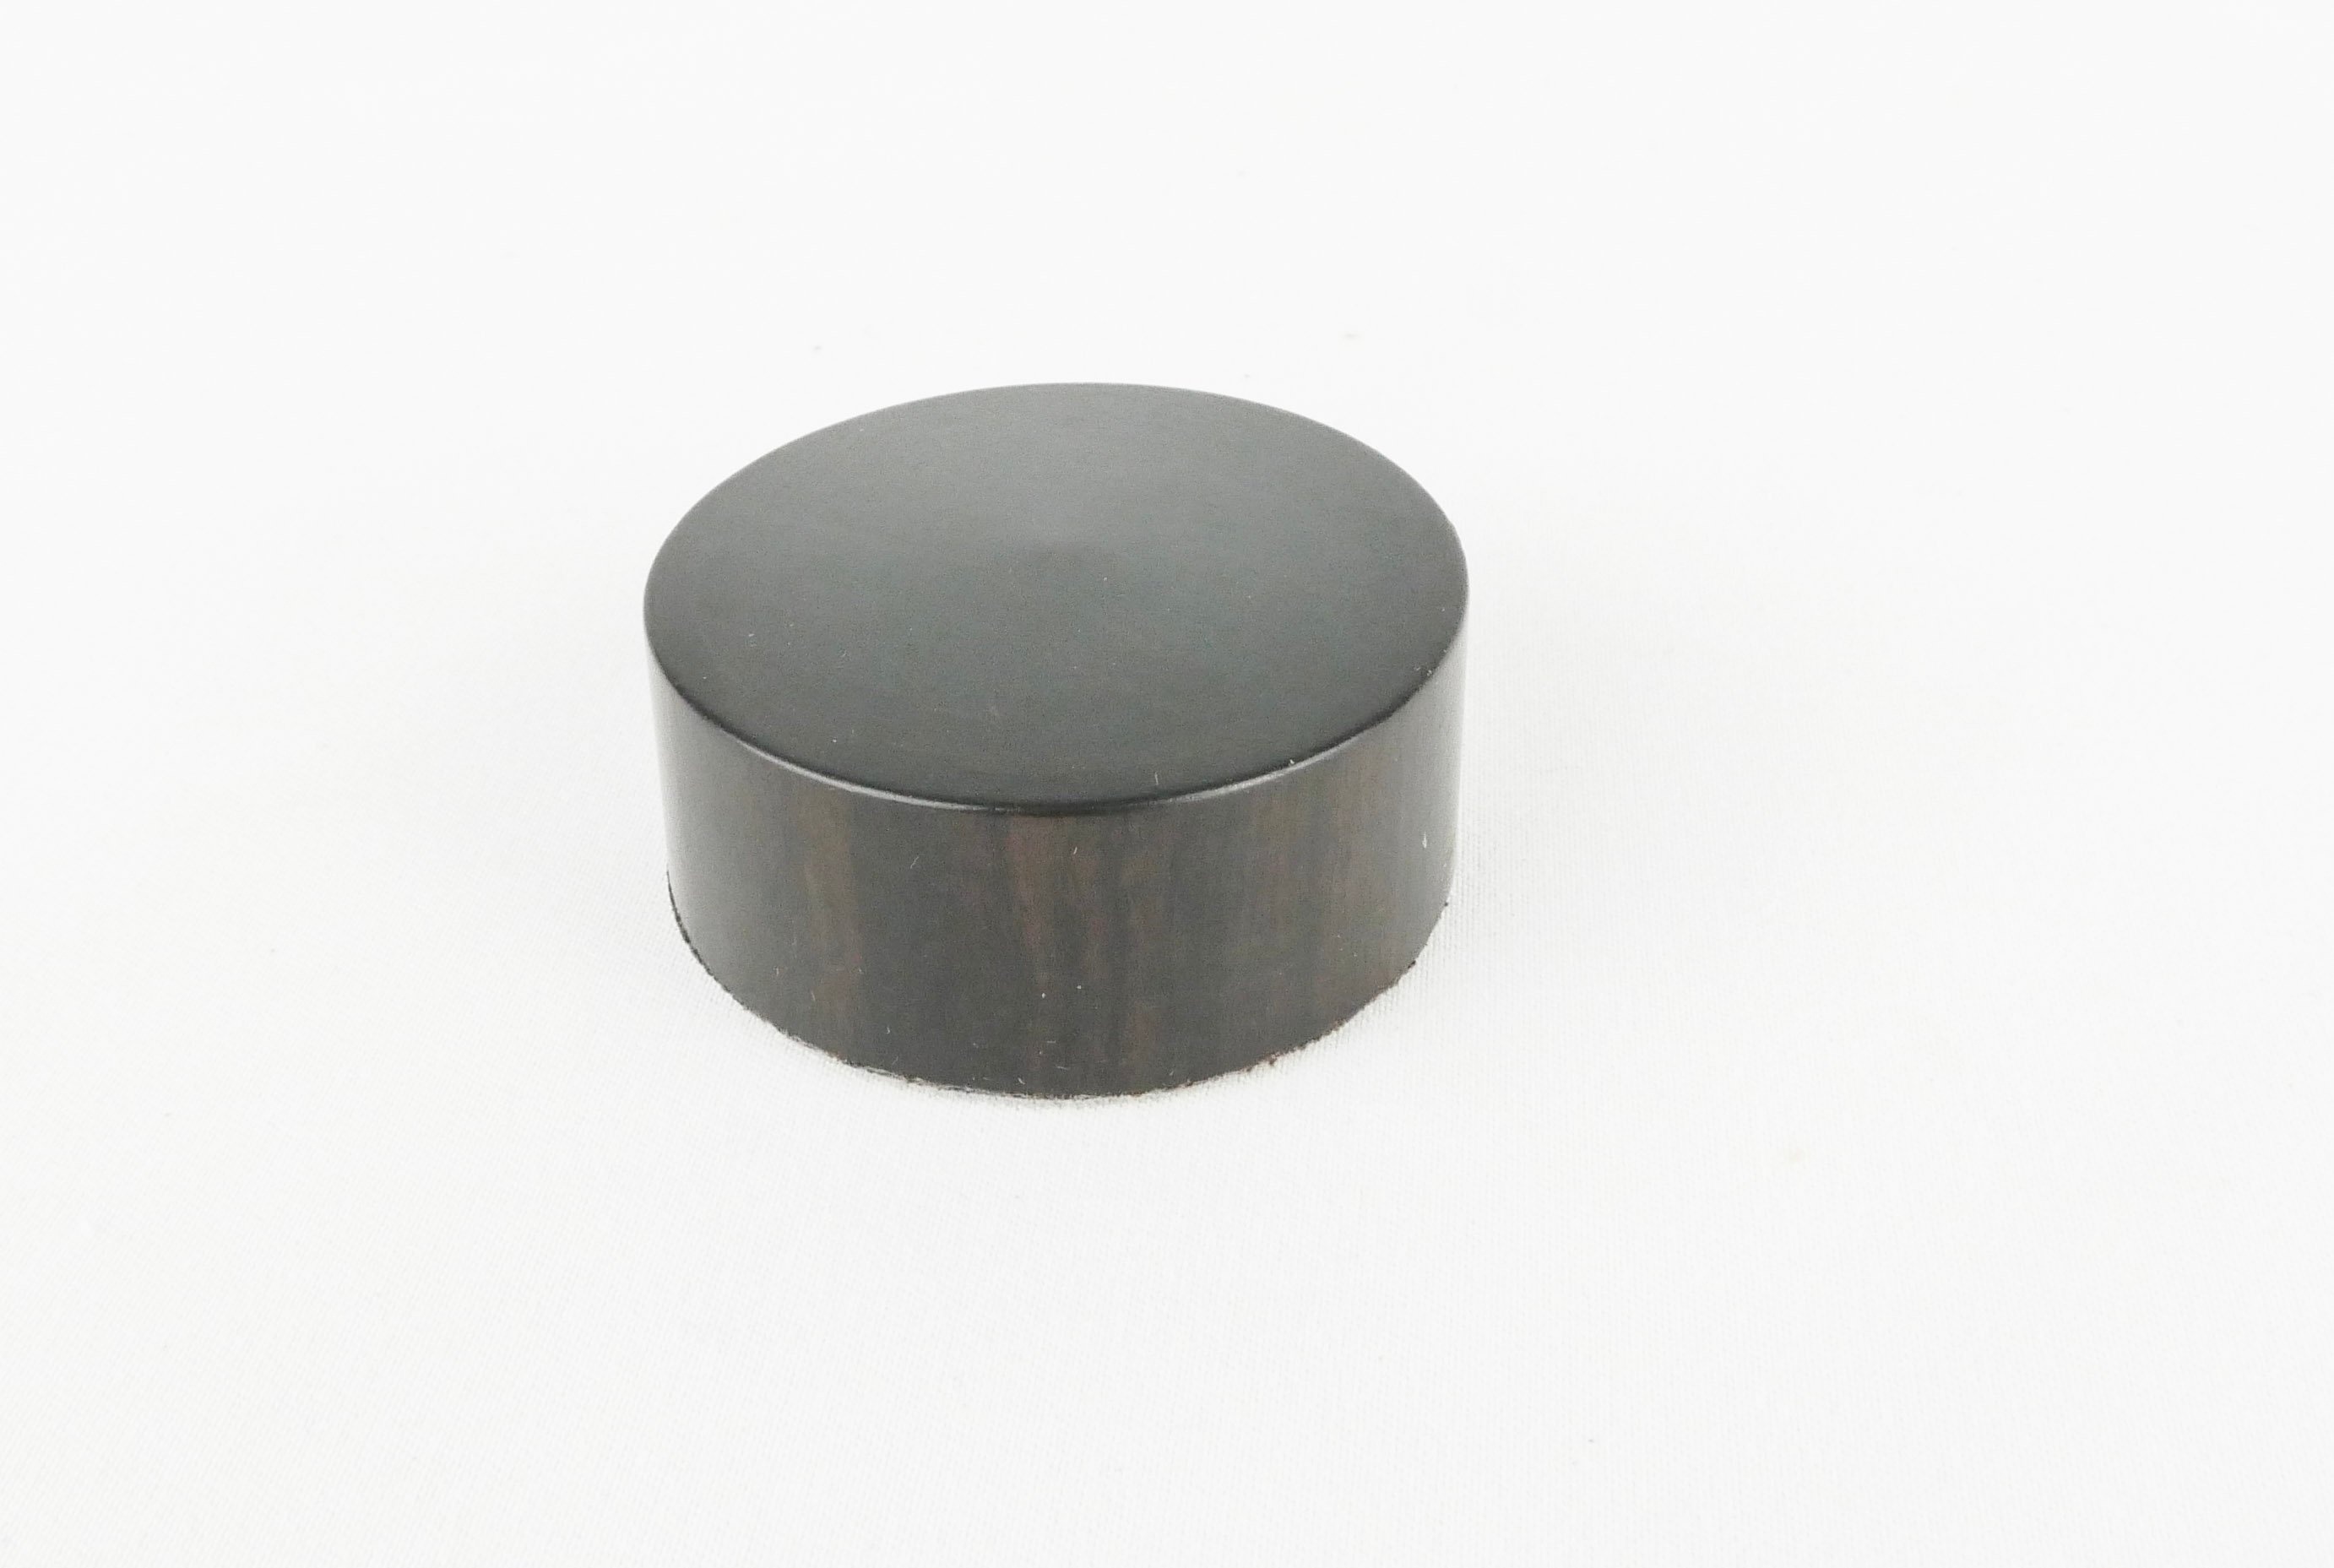
LC Double Reeds Cutting Block 42mm
Brand: LC Double Reeds
A Brand new cutting block from LC Double reeds - this block is 42mm in diameter and has a slightly smaller taper on the crown of the block making for a more smooth cutting surface for reed tip clipping.
Category: Arts & Entertainment > Hobbies & Creative Arts > Musical Instrument & Orchestra Accessories > Woodwind Instrument Accessories > Woodwind Reed Knives